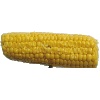
Label: corn